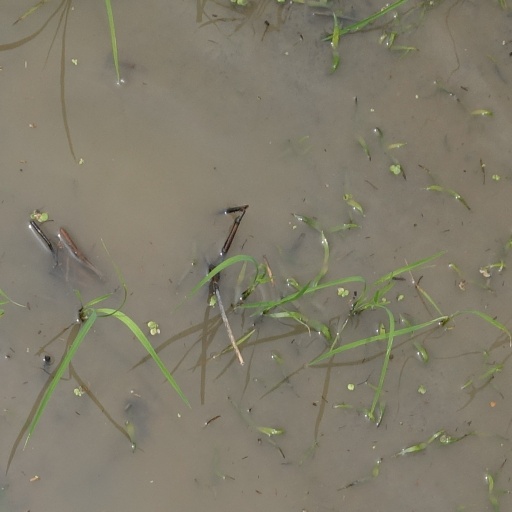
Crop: rice